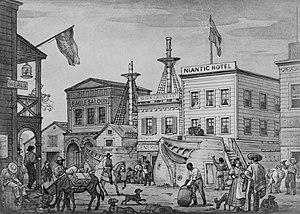
Victoria Claflin Woodhull, née le 23 septembre 1838 et morte le 9 juin 1927, est une femme politique féministe américaine, première femme à se présenter à l'élection présidentielle américaine en 1872. Avec sa sœur Tennessee Claflin elle est la première femme agent de change à New York. Sa large audience médiatique en fait, durant le Gilded Age, une des meneuses du mouvement pour le droit de vote des femmes aux États-Unis.